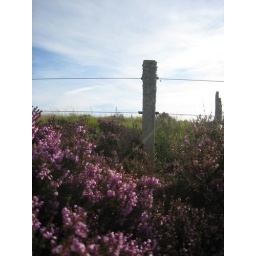
Closeup shot of a fence, works well in black and white too, which I'll put up at some point